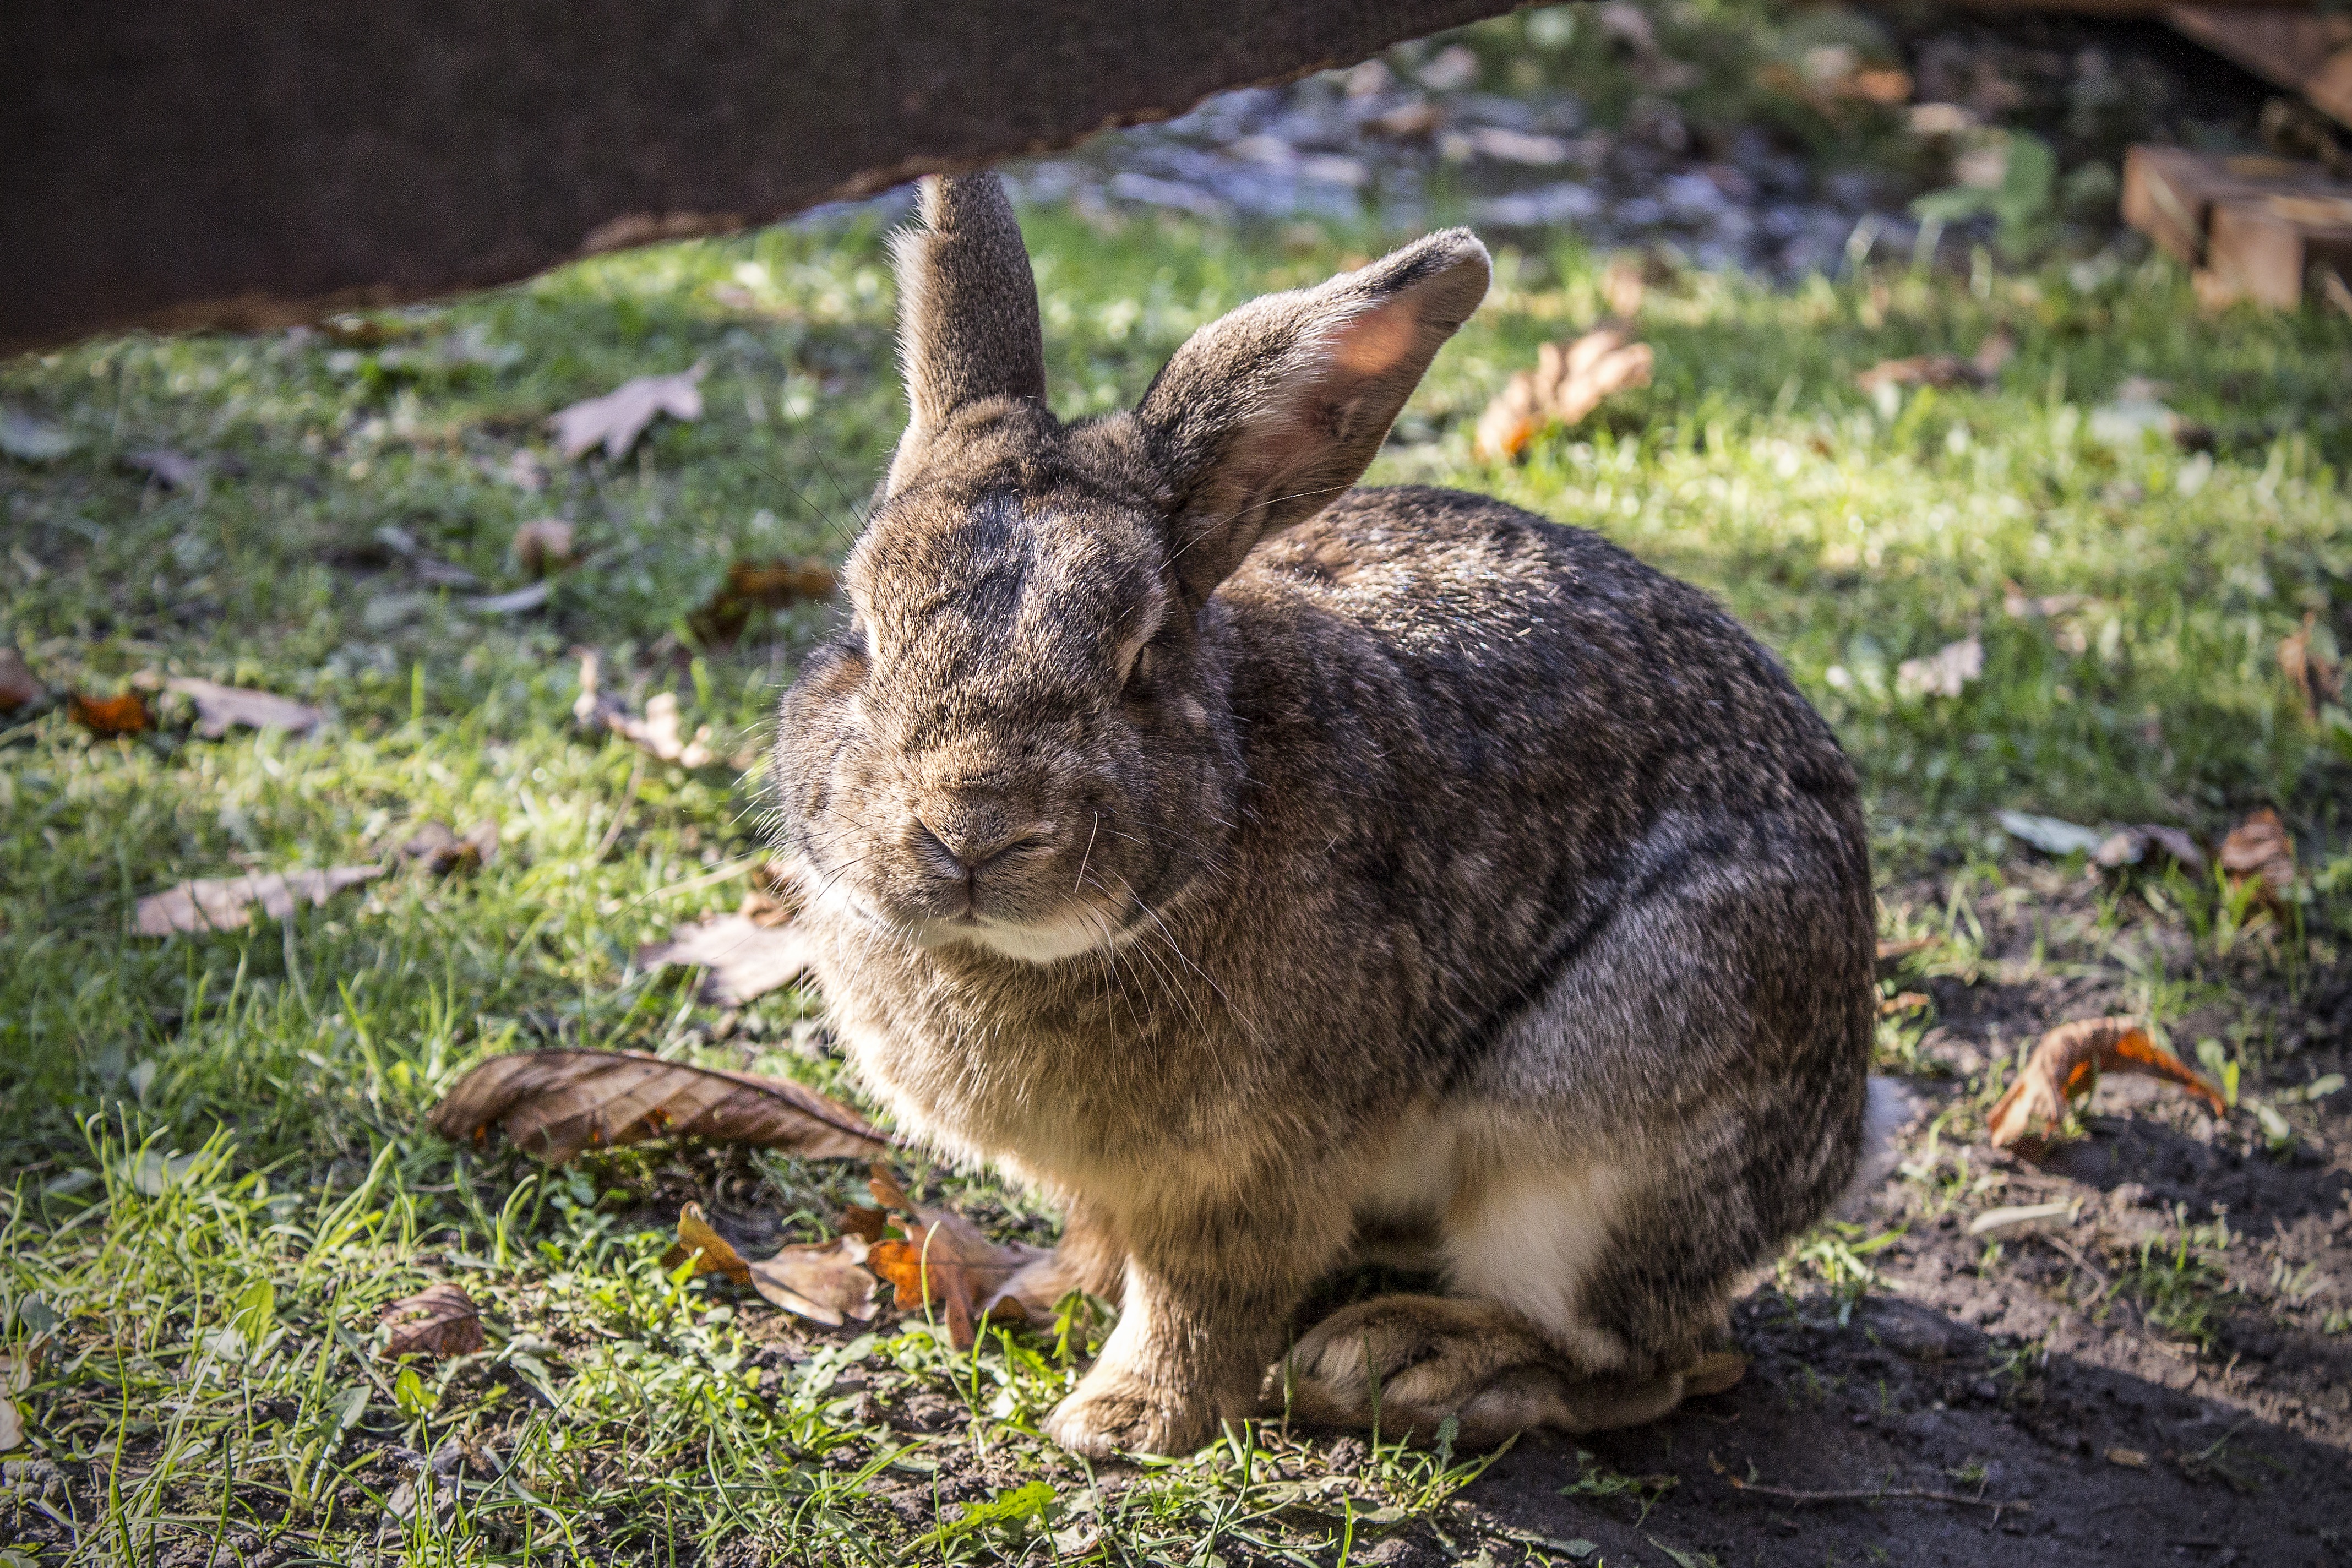
grass, wildlife, pet, mammal, fauna, rabbit, hare, vertebrate, bunny, domestic rabbit, rabits and hares, wood rabbit